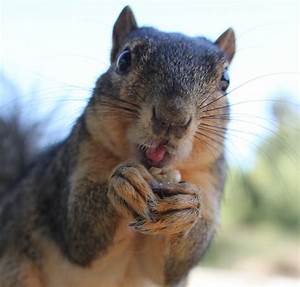
Label: scoiattolo